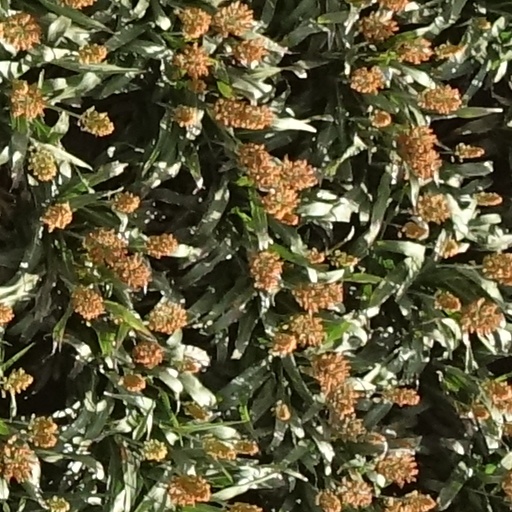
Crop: sorghum